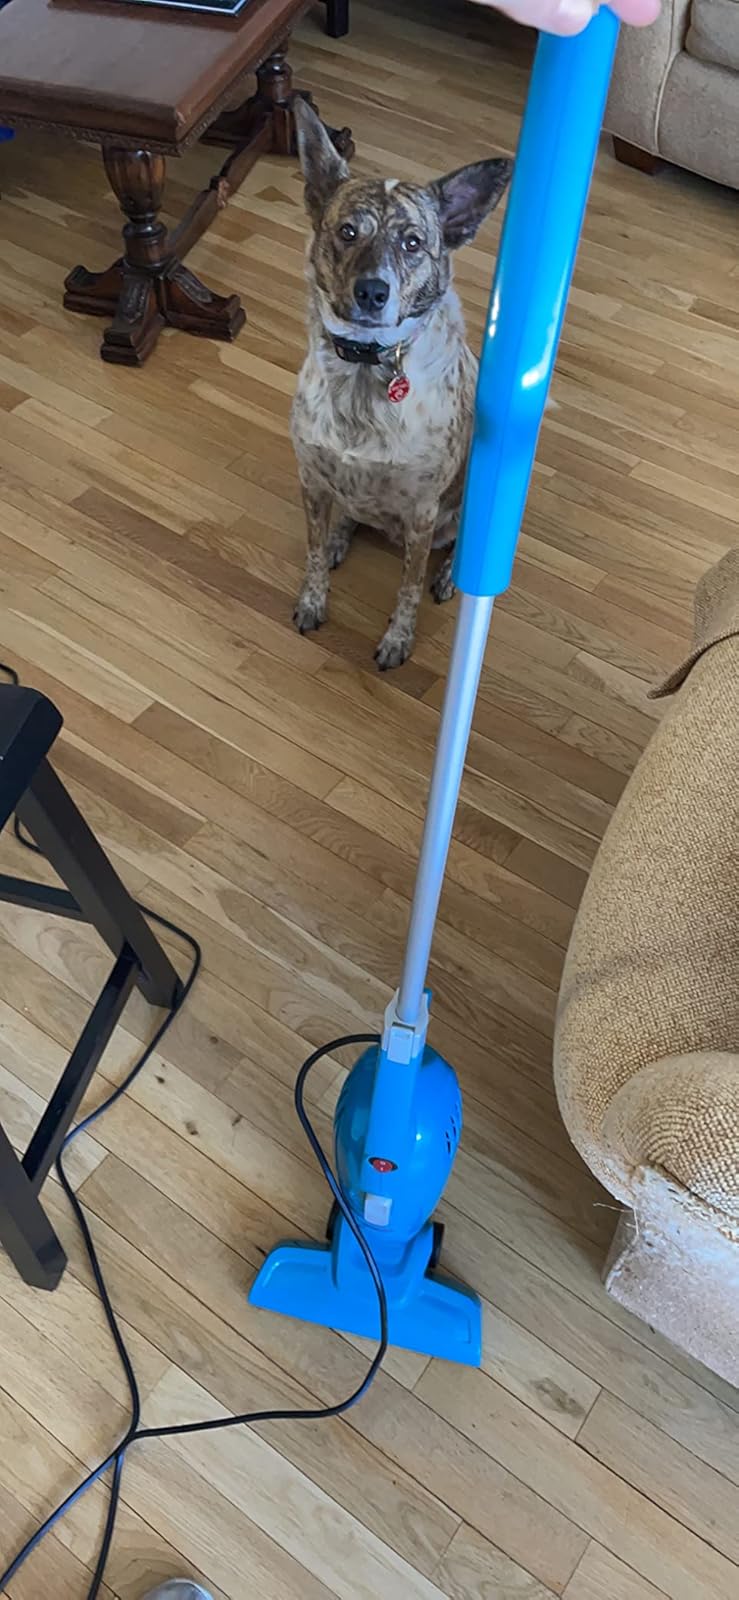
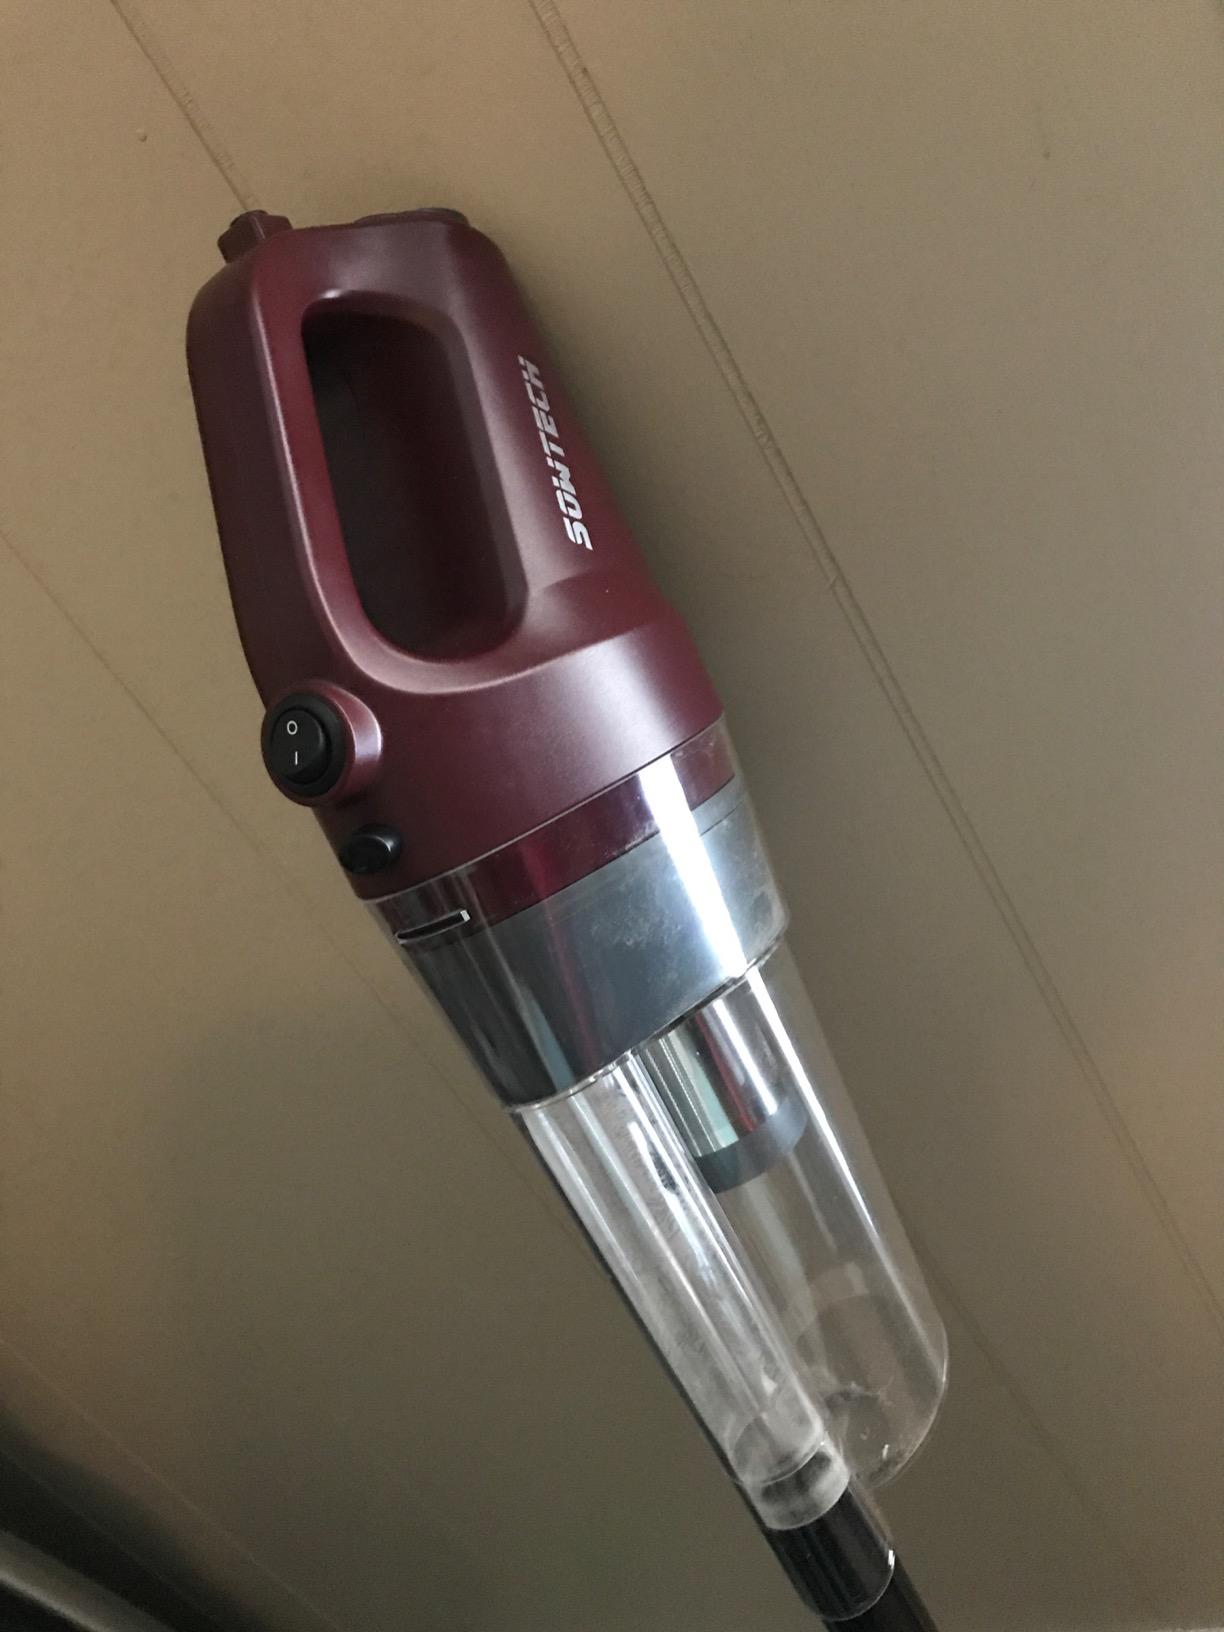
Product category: items_vacuum
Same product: no